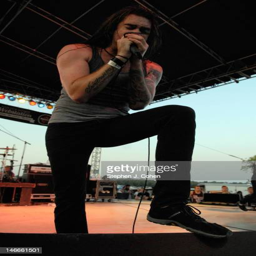
musical artist performs during festival